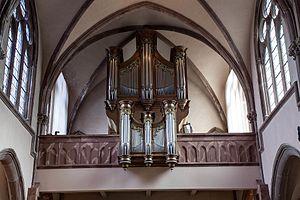
Orgues de l'église protestante de Forbach
Le festival d'orgues Forbach-Völklingen est un festival de musique classique transfrontalier, ayant lieu annuellement depuis 2001 principalement à Forbach et à Völklingen.
Forbach est une commune française du département de la Moselle en région Grand Est. Localisée en Lorraine, dans la région naturelle du Warndt, c'est avec 21 552 habitants en 2017 la commune la plus peuplée de l'ancien bassin houiller lorrain et la quatrième de son département.